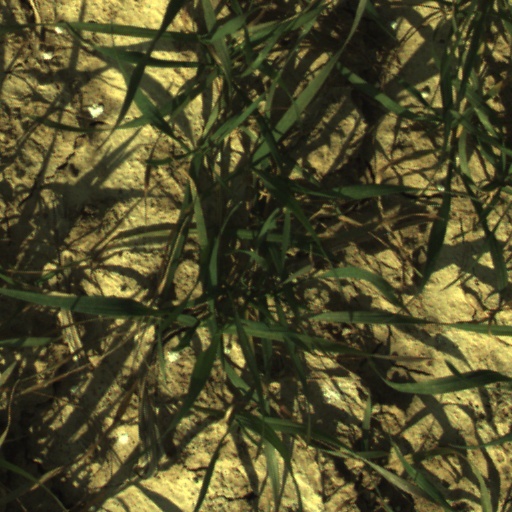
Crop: wheat